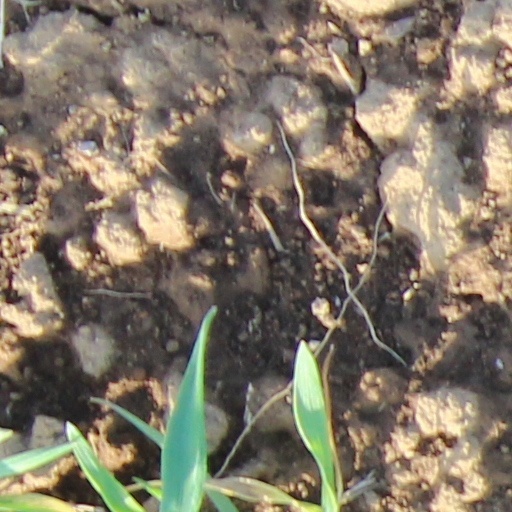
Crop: wheat